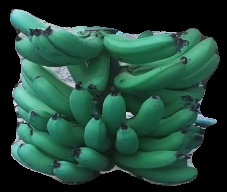
Variety: pachbale
Grade: grade3